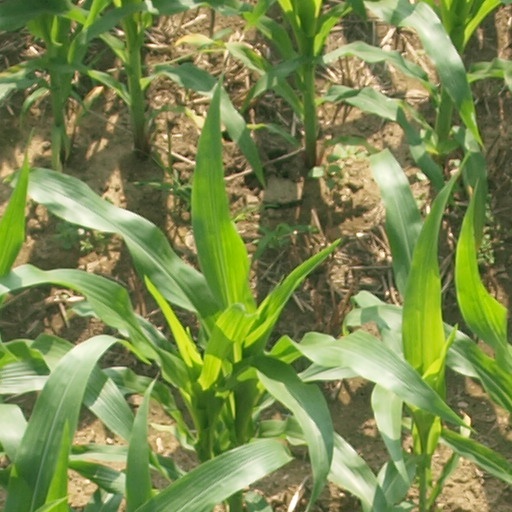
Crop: maize; corn